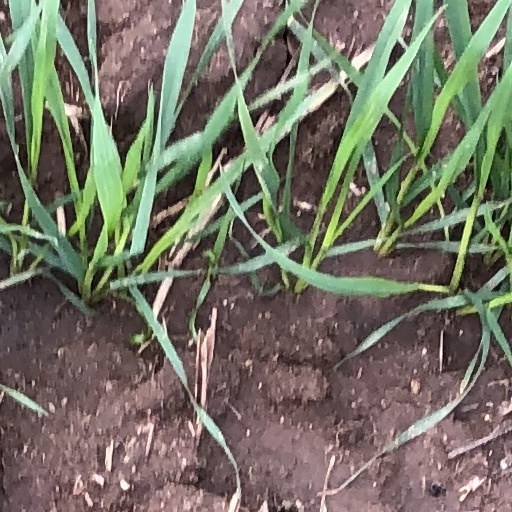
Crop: wheat